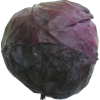
Label: red_cabbage